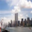
Label: skyscraper